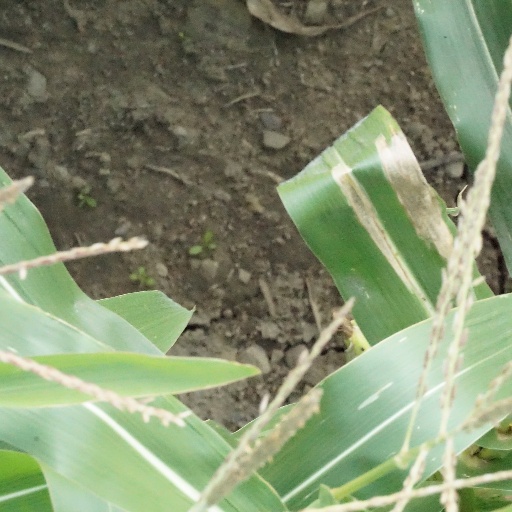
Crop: maize; corn